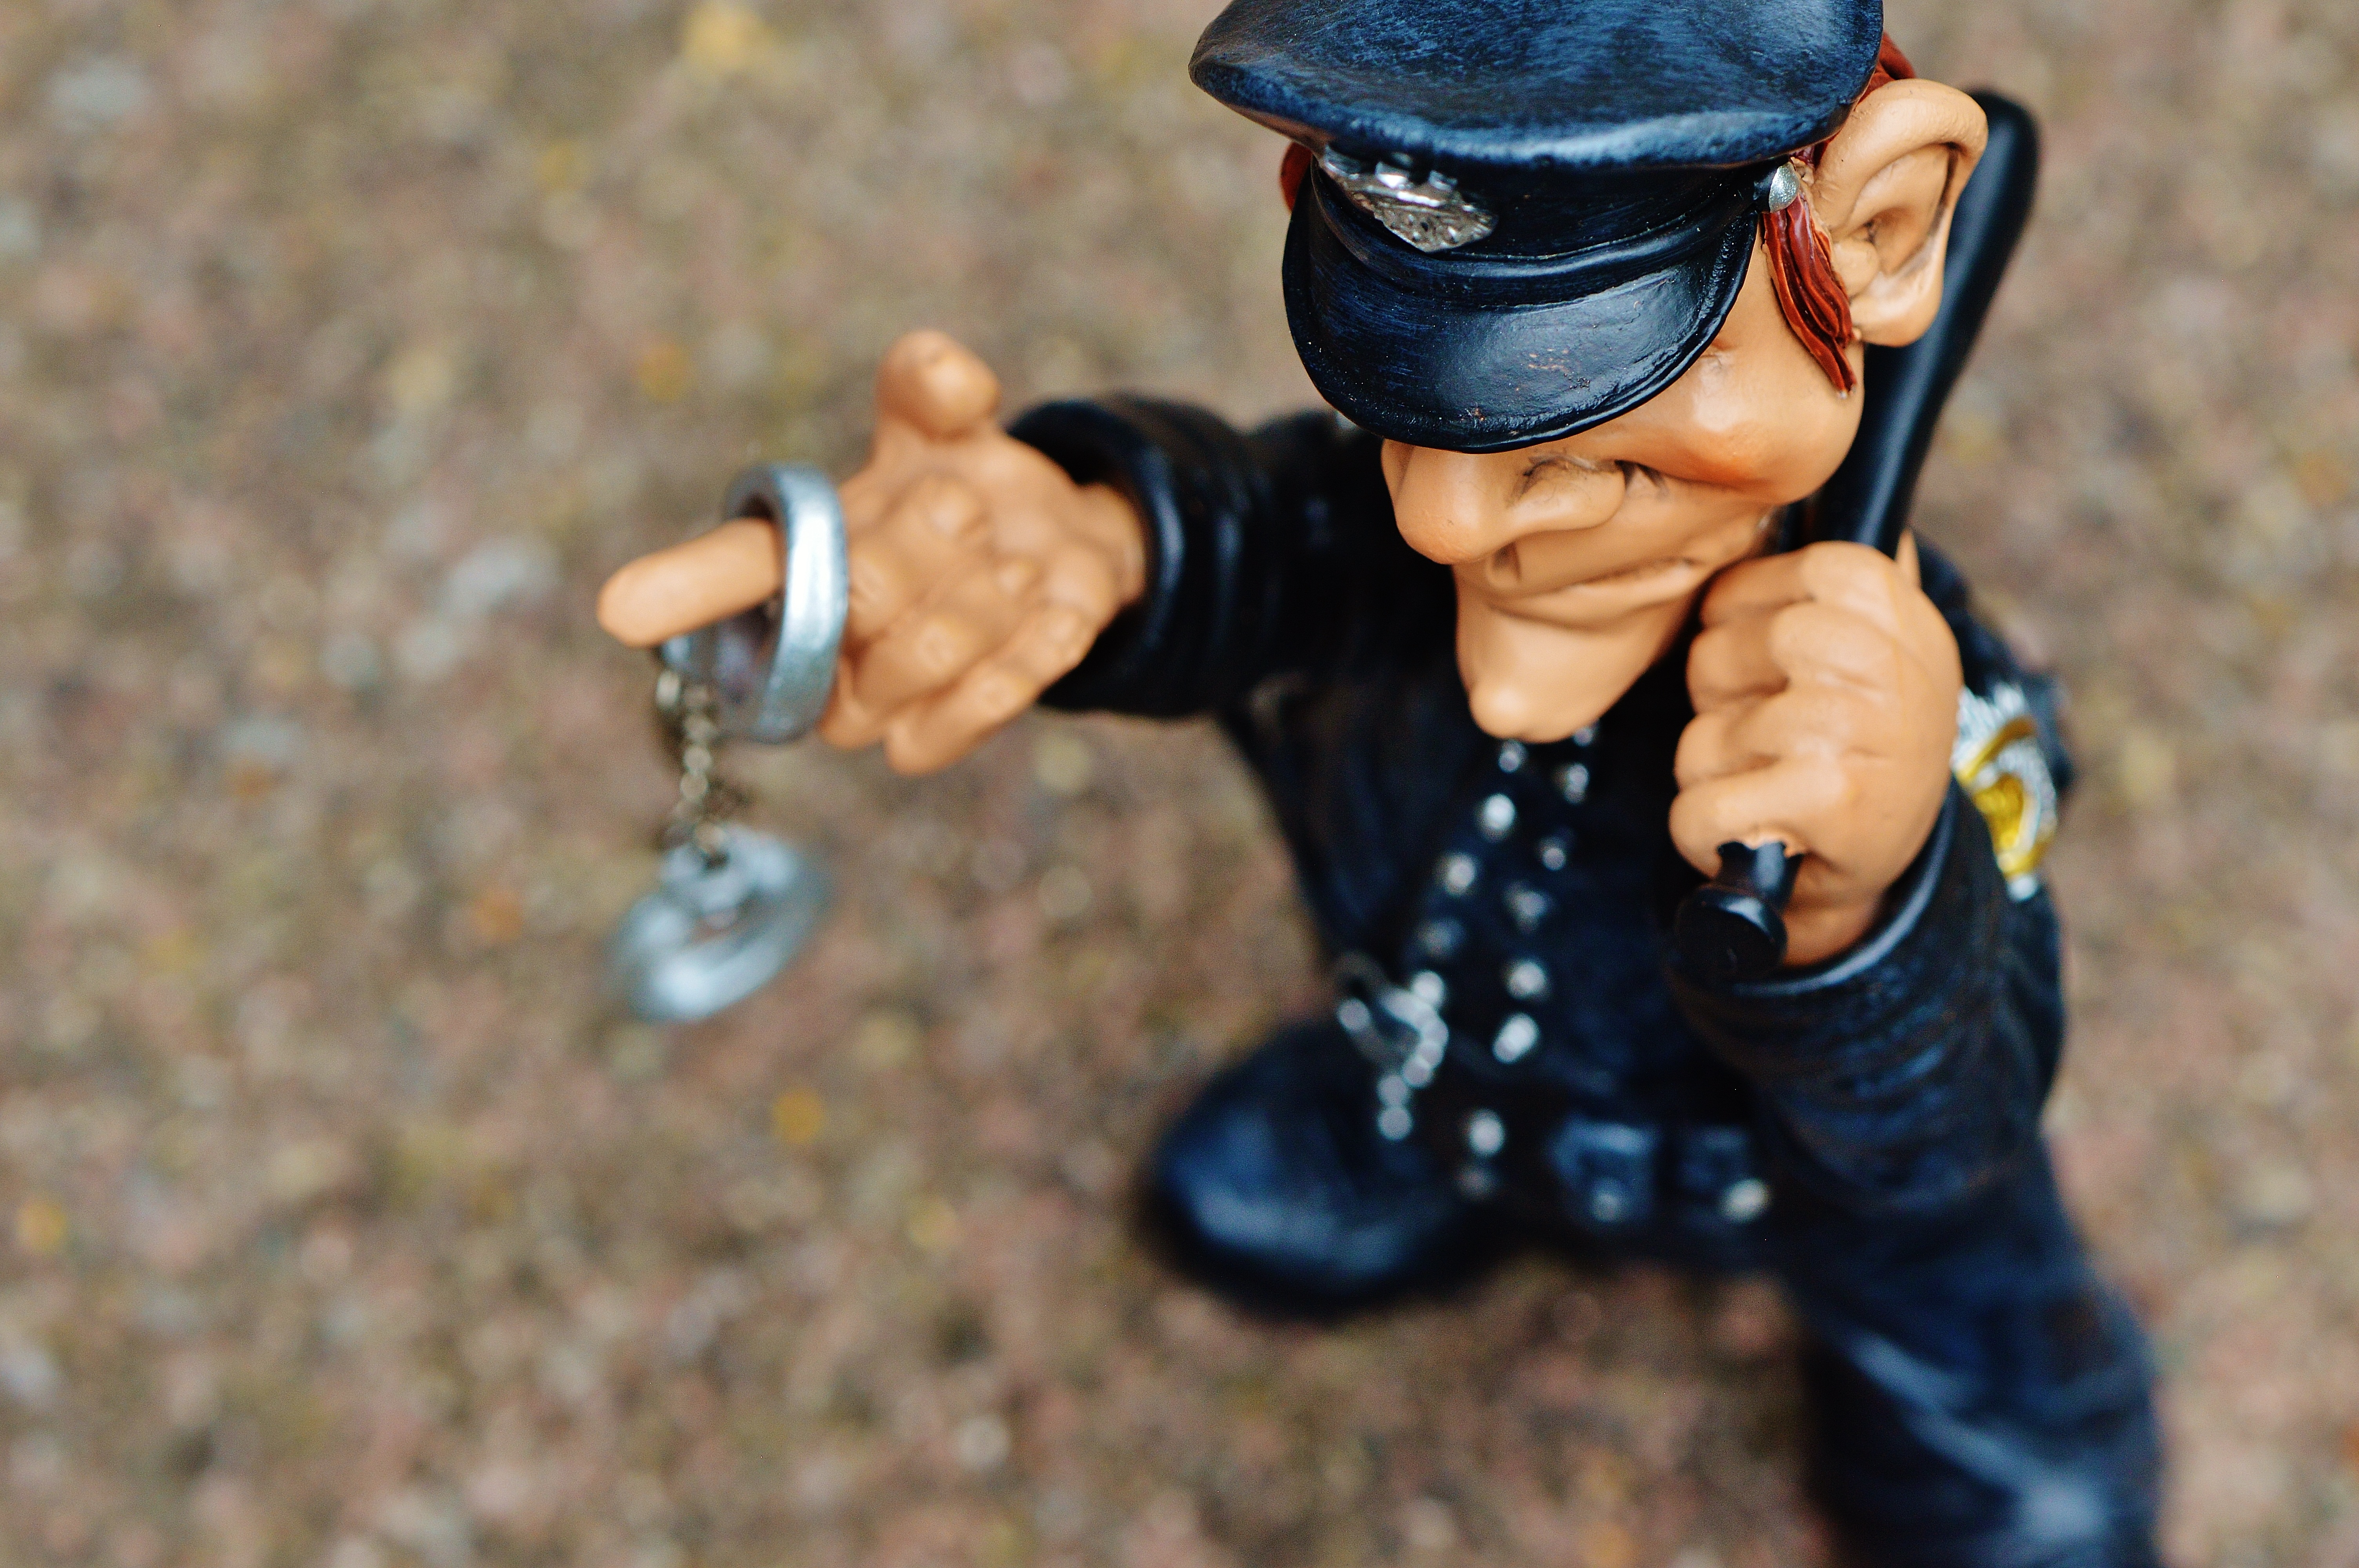
people, child, toy, fig, toddler, cap, funny, police, uniform, cop, baton, handcuffs, ordnungsh ter